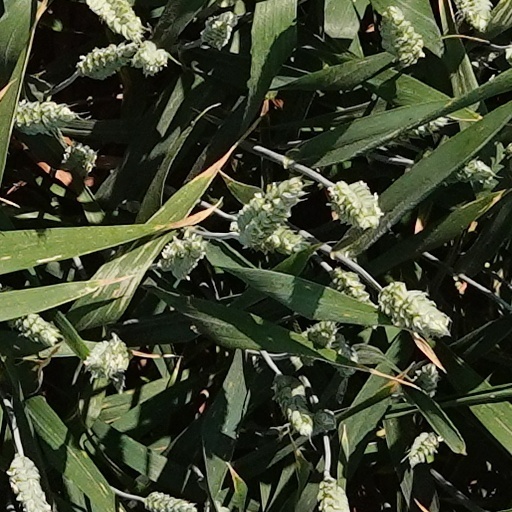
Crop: wheat